Banjara (2018 film)

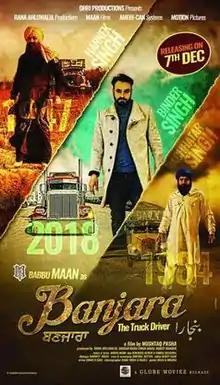
Film poster

Banjara is a 2018 Indian Punjabi-language drama film directed by Mushtaq Pasha. The film stars Babbu Maan in a triple role alongside, Sarah Khatri ,Rana Ranbir, Gurpreet Bhangu, Jiya Mustafa and Shraddha Arya. It is Maan's first film released after "Baaz" (2014). The film is based on the life of truck drivers and the film highlights the eras of 1947, 1984 and 2018, presenting the love stories of the three generations. The film was theatrically released on 7 December 2018.